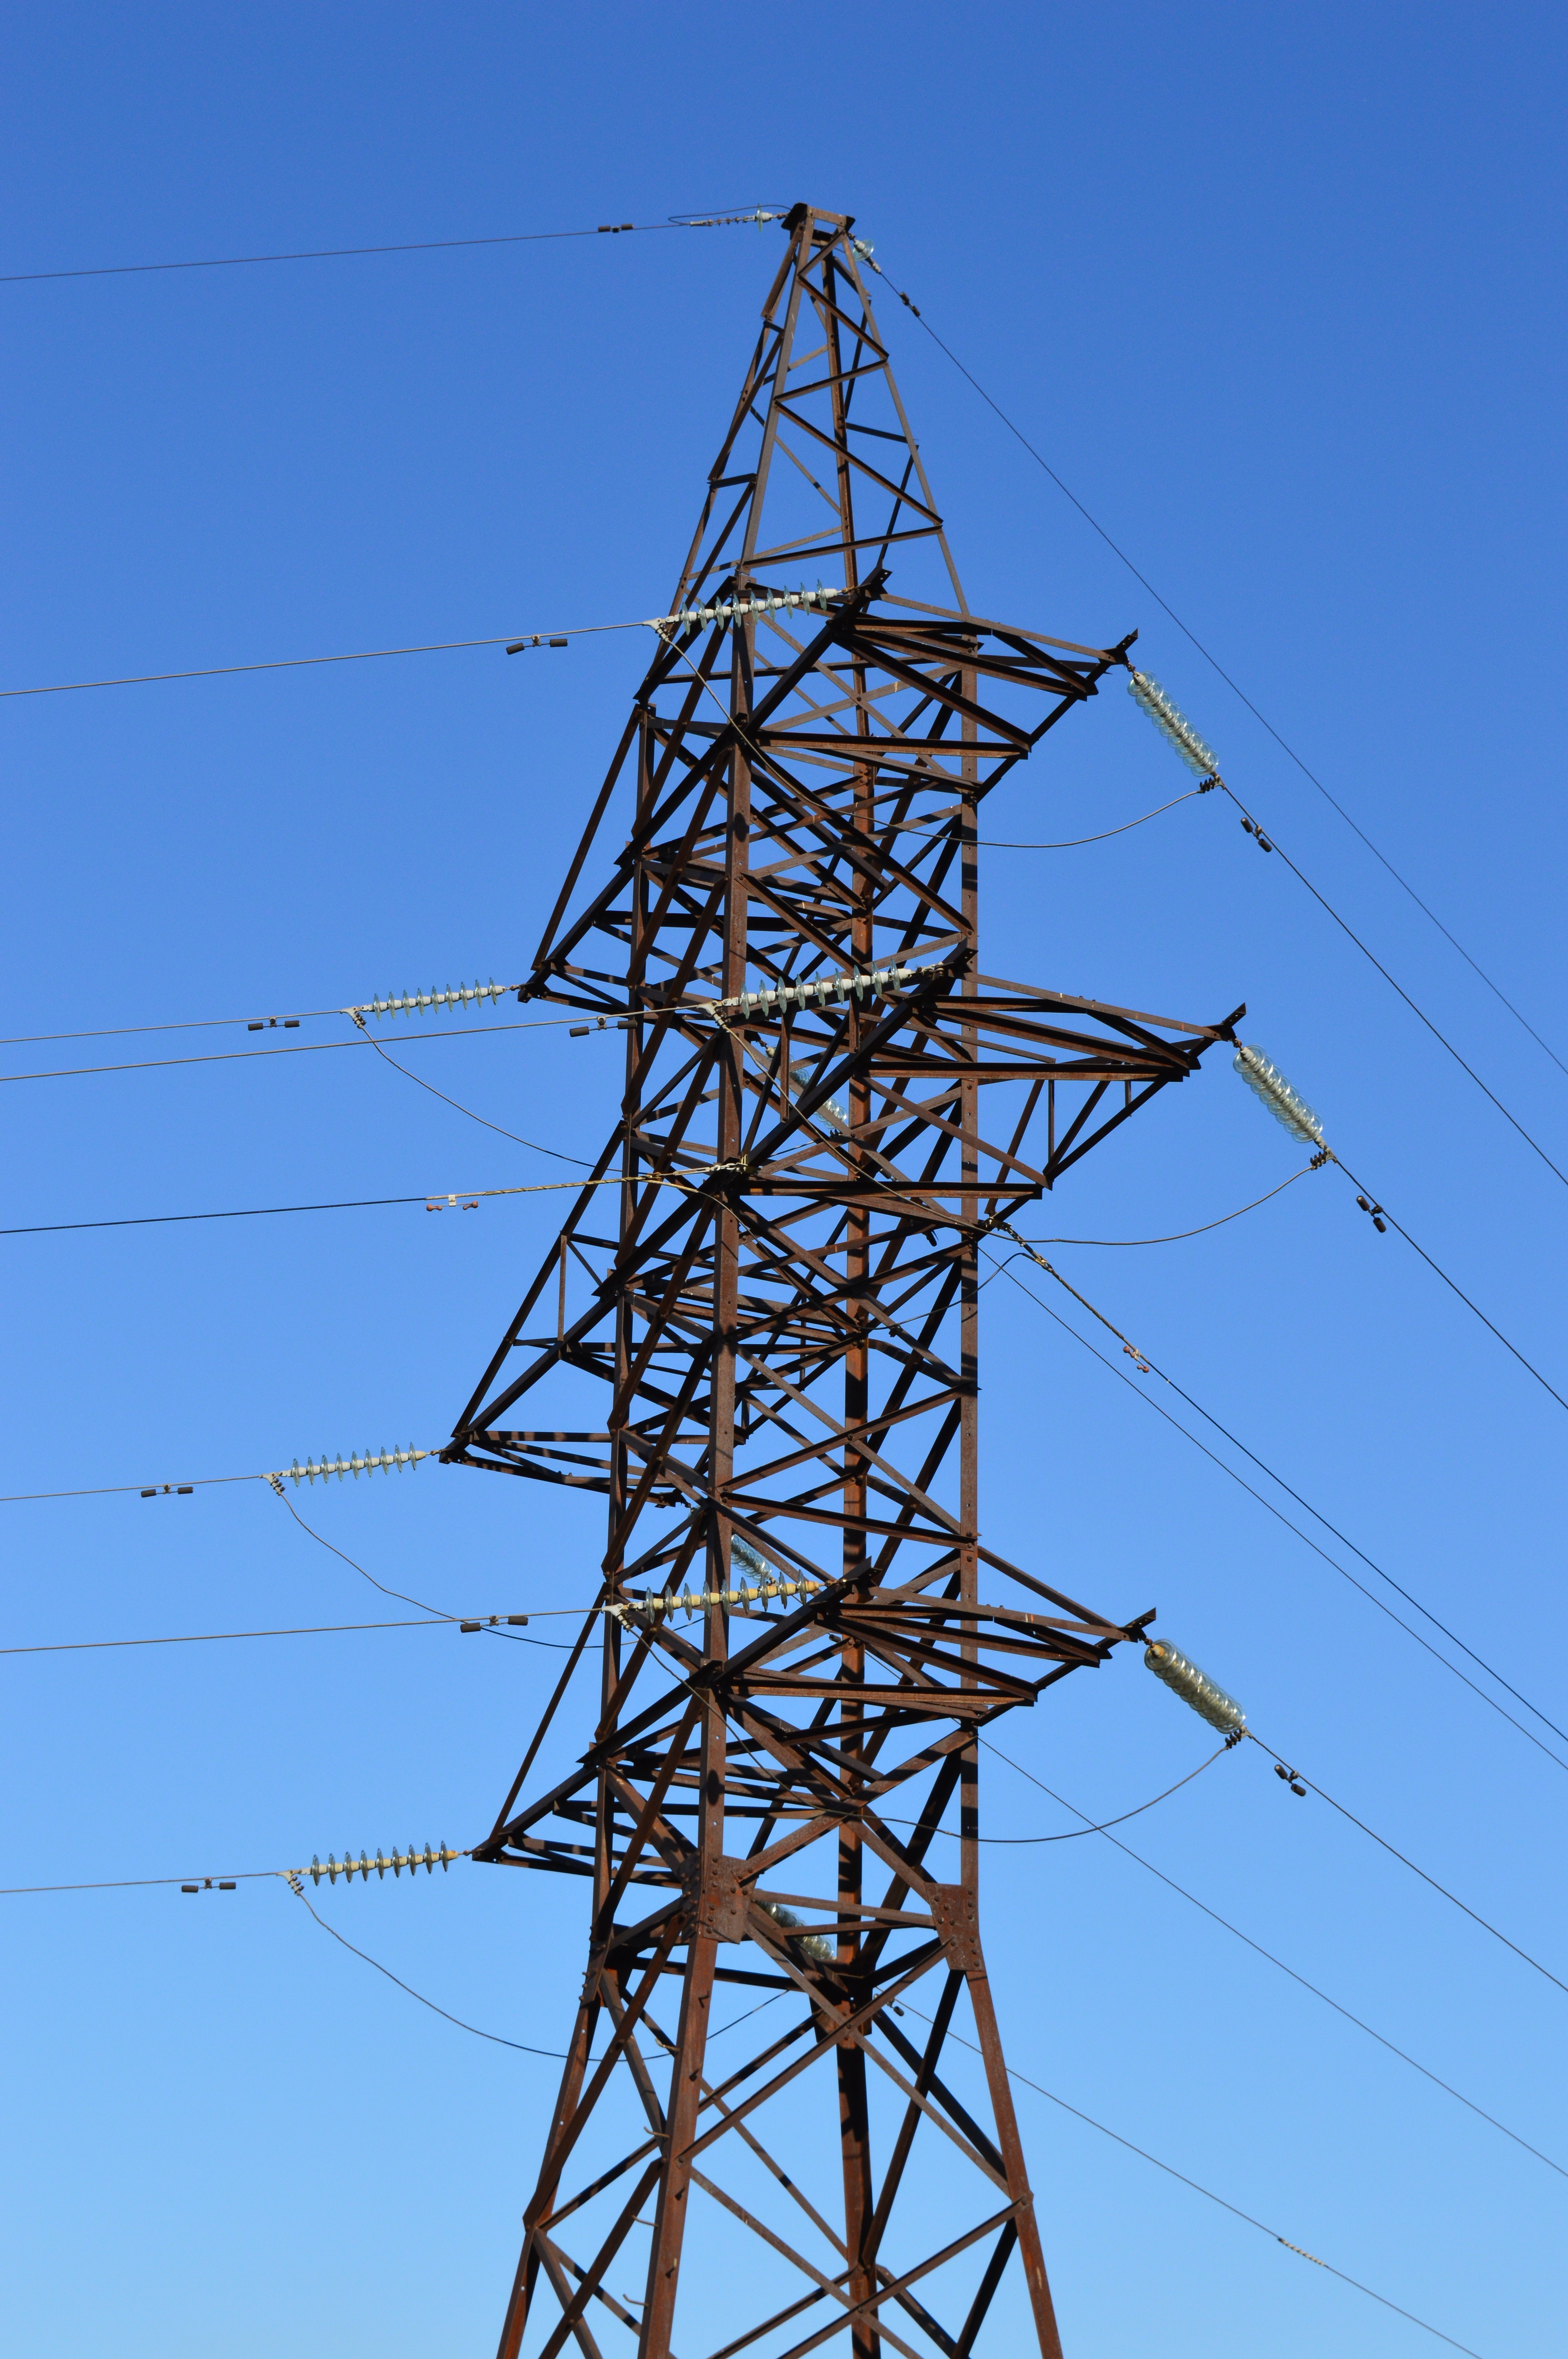
tool, wire, line, tower, power line, mast, industry, electricity, energy, russia, transmission tower, lap, industrialization, transmission towers, electric power, outdoor structure, electrical supply, overhead power line, outdoor power equipment, public utility